List of accolades received by Mohabbatein

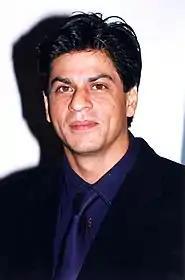
Amitabh Bachchan and Shahrukh Khan received several accolades for their performance in "Mohabbatein"

"Mohabbatein" is a 2000 Indian Hindi-language musical romantic drama film written and directed by Aditya Chopra. It stars an ensemble cast of Amitabh Bachchan, Shah Rukh Khan, Aishwarya Rai, and the newcomers Uday Chopra, Shamita Shetty, Jugal Hansraj, Kim Sharma, Jimmy Sheirgill, and Preeti Jhangiani. It tells the story of a fictional all-boys college Gurukul's principal Narayan Shankar (Bachchan) who prohibits his students from falling in love and will unhesitantly expel those who do not obey the rule. The rest of the film focuses on how the arrival of the violin teacher Raj Aryan Malhotra (Khan) changes his views. "Mohabbatein" soundtrack was composed by Jatin–Lalit, and the lyrics were written by Anand Bakshi. The film was shot by Manmohan Singh on sets designed by Sharmishta Roy, while the editor was V. Karnik.